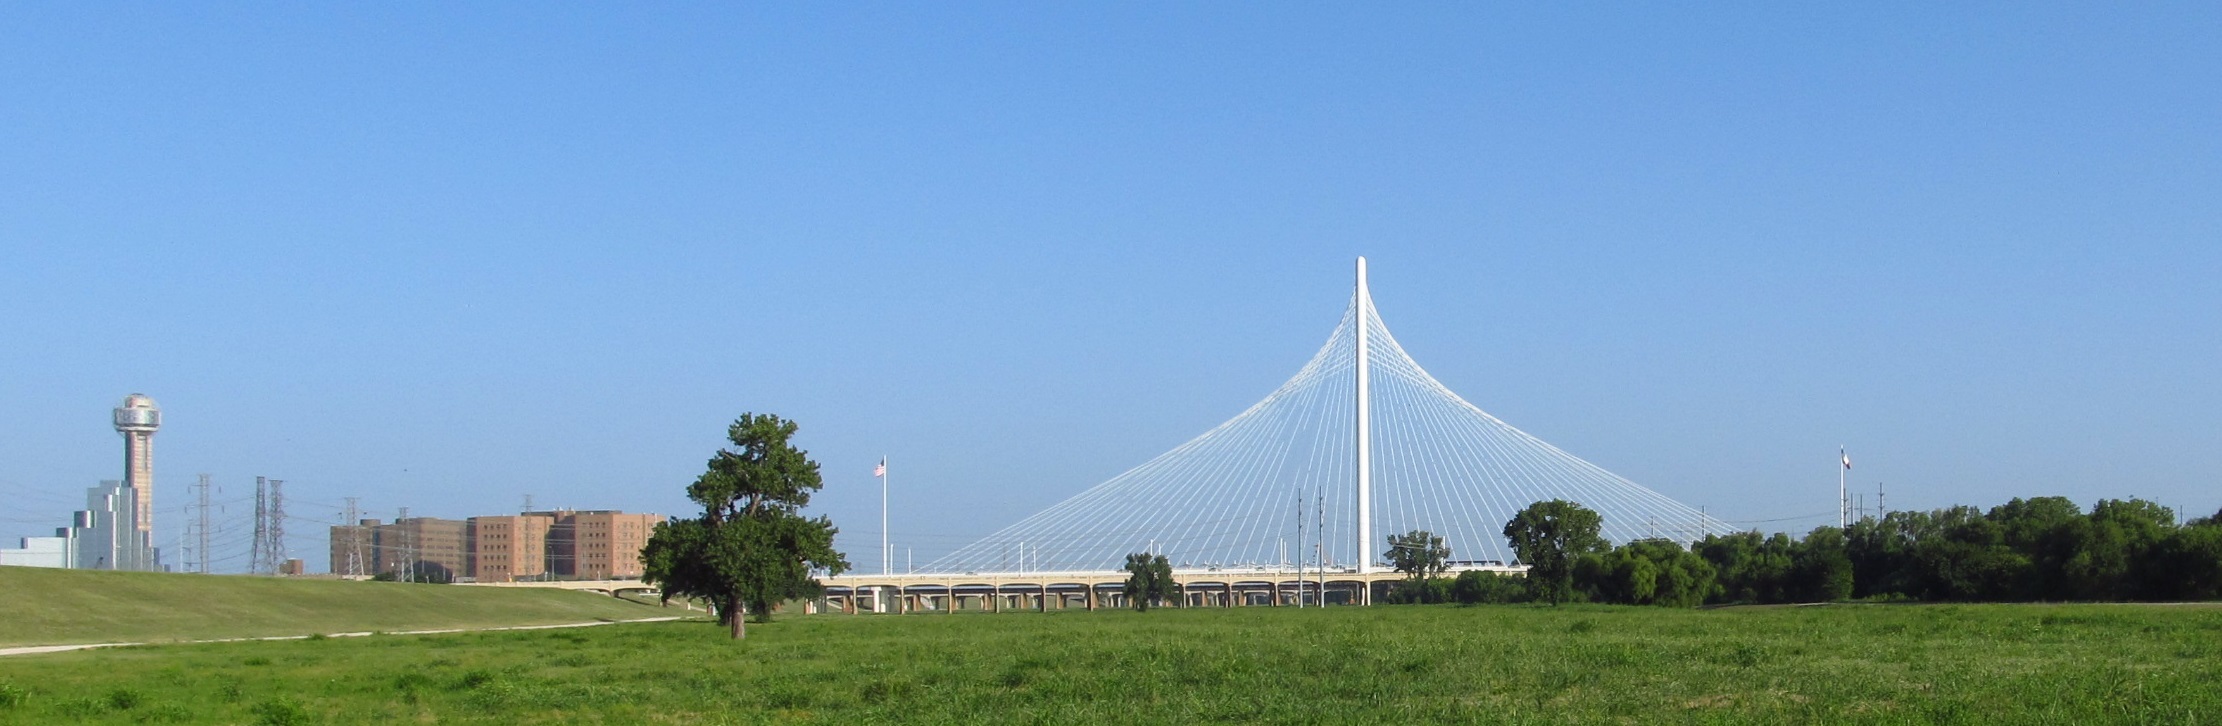
bridge, skyline, wind, city, monument, panorama, tower, landmark, texas, dallas, cable stayed bridge, margaret hunt hill